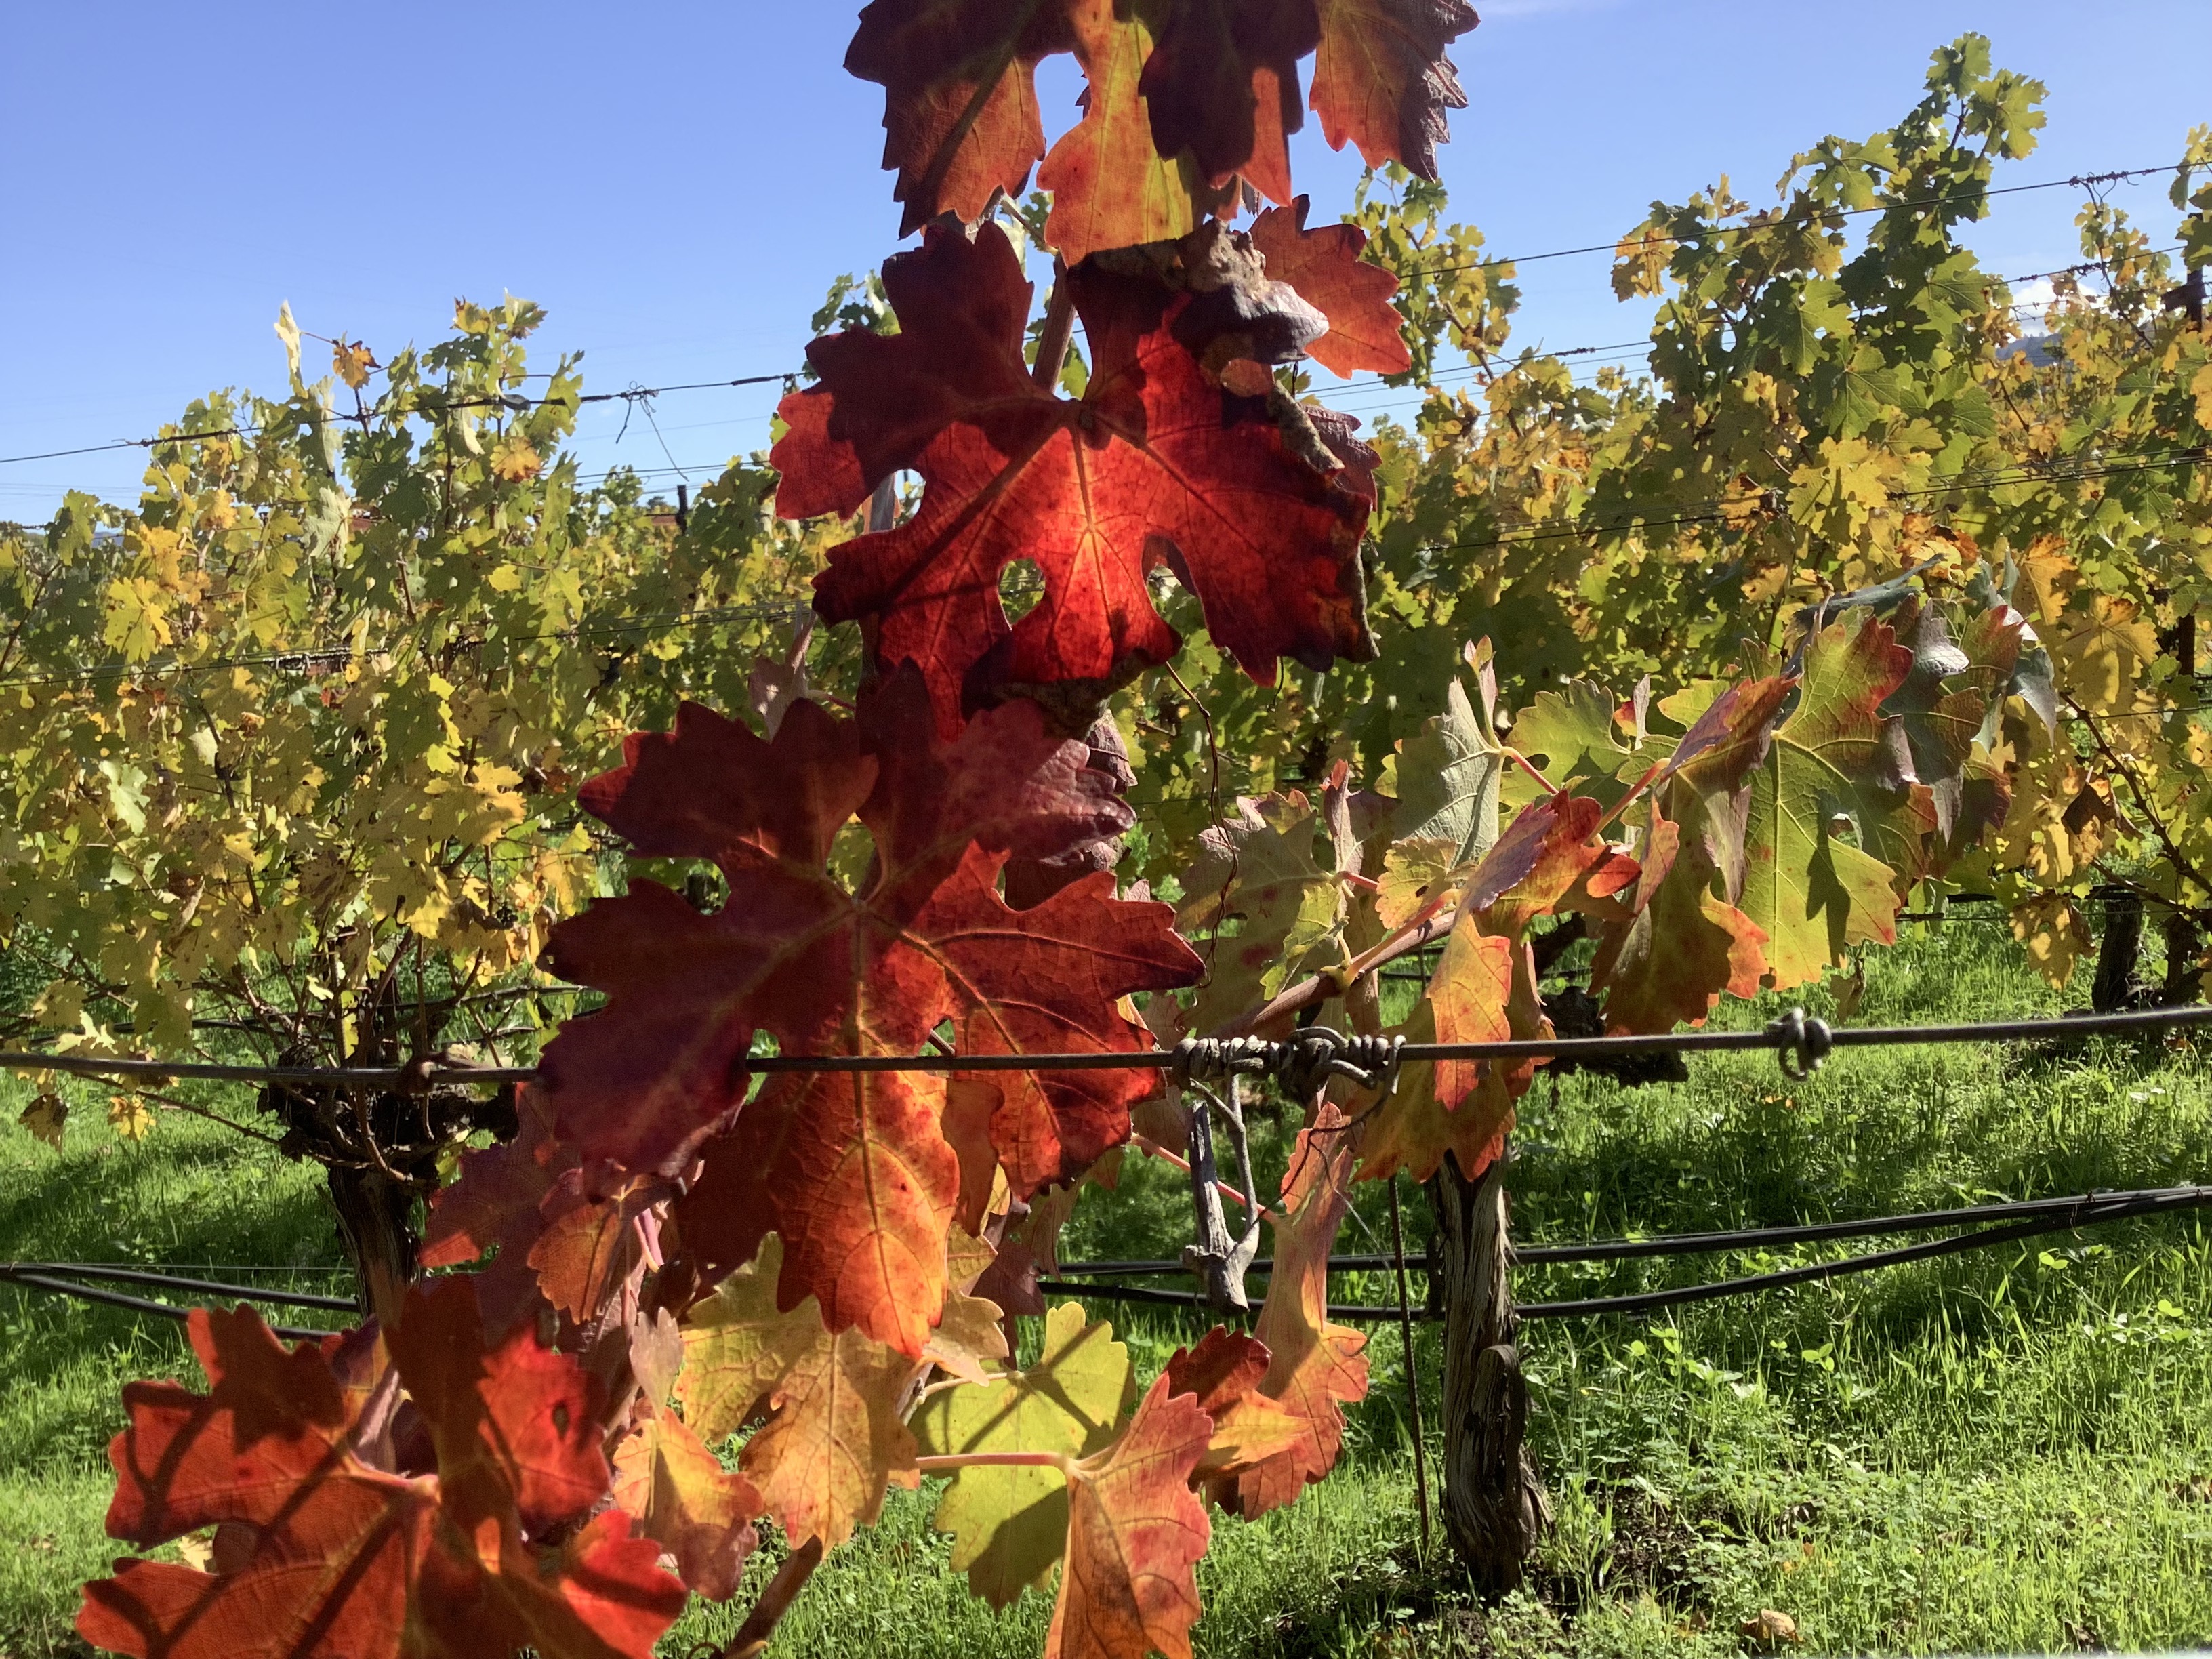
Label: Other Red